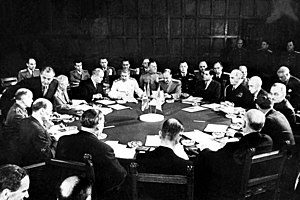
Harry S. Truman / Præsident 1945–1953 / Første embedsperiode (1945–1949) / Tiltrædelse
Potsdam-konferencen: Clement Attlee, Ernest Bevin, Vjatjeslav Molotov, Josef Stalin, William Daniel Leahy, James F. Byrnes, Harry S. Truman m.fl.
Harry S. Truman var USA's 33. præsident. Som vicepræsident efterfulgte han Franklin D. Roosevelt, som døde mindre end tre måneder efter, at han var begyndt på sin fjerde embedsperiode.